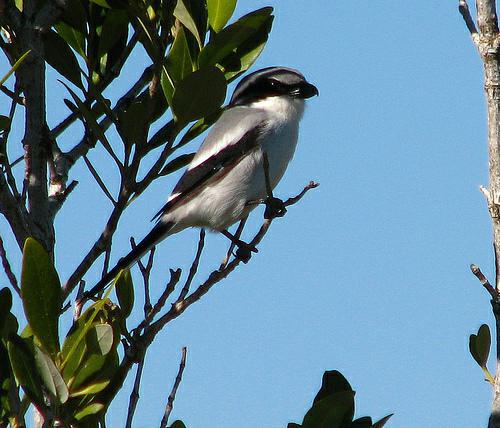
A photo of a loggerhead shrike